Haim Lensky

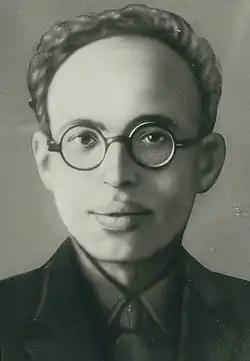
Haim Lensky

Haim Lensky (1905–1943), also Hayyim Lensky, was a Russian poet who wrote in Hebrew. He wrote the bulk of his verse while imprisoned in several Soviet labor camps from 1934 onward.